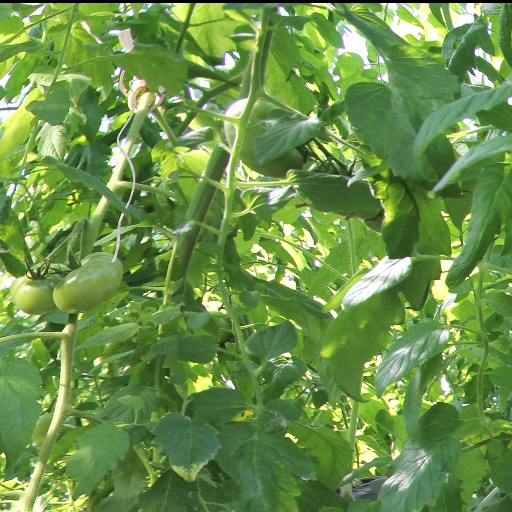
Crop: tomato